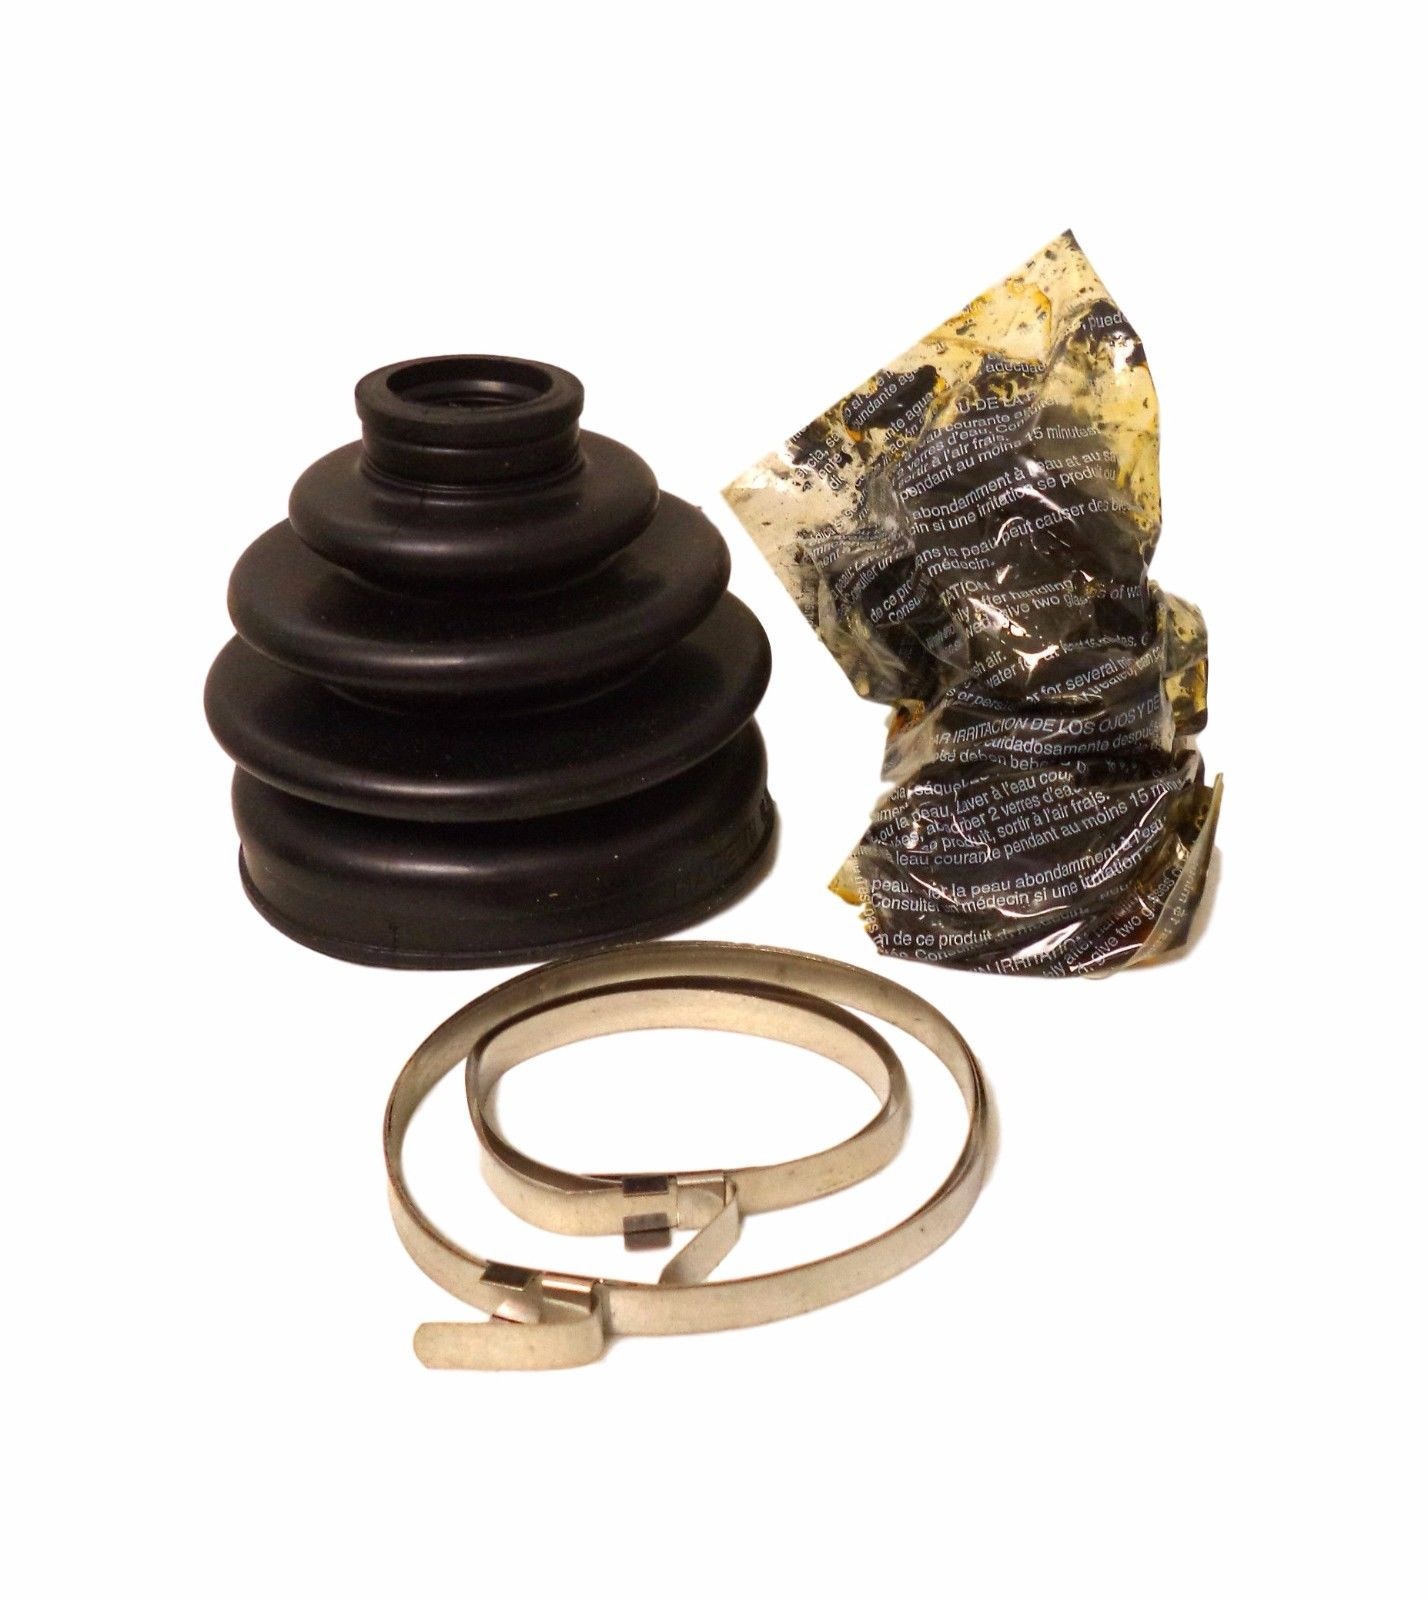
Genuine EMPI 86-1161-K 861161K CV Joint Boot Kit 86-1161 861161 USA Made New!
Genuine EMPI 86-1161-K 861161K CV Joint Boot Kit 86-1161 861161 USA Made New!
Brand: Empire
Category: Vehicles & Parts > Vehicle Parts & Accessories > Motor Vehicle Parts > Motor Vehicle Transmission & Drivetrain Parts > CV Joints